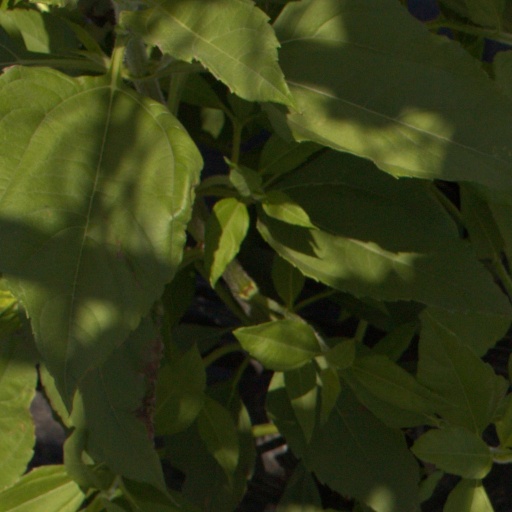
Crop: Jerusalem artichoke